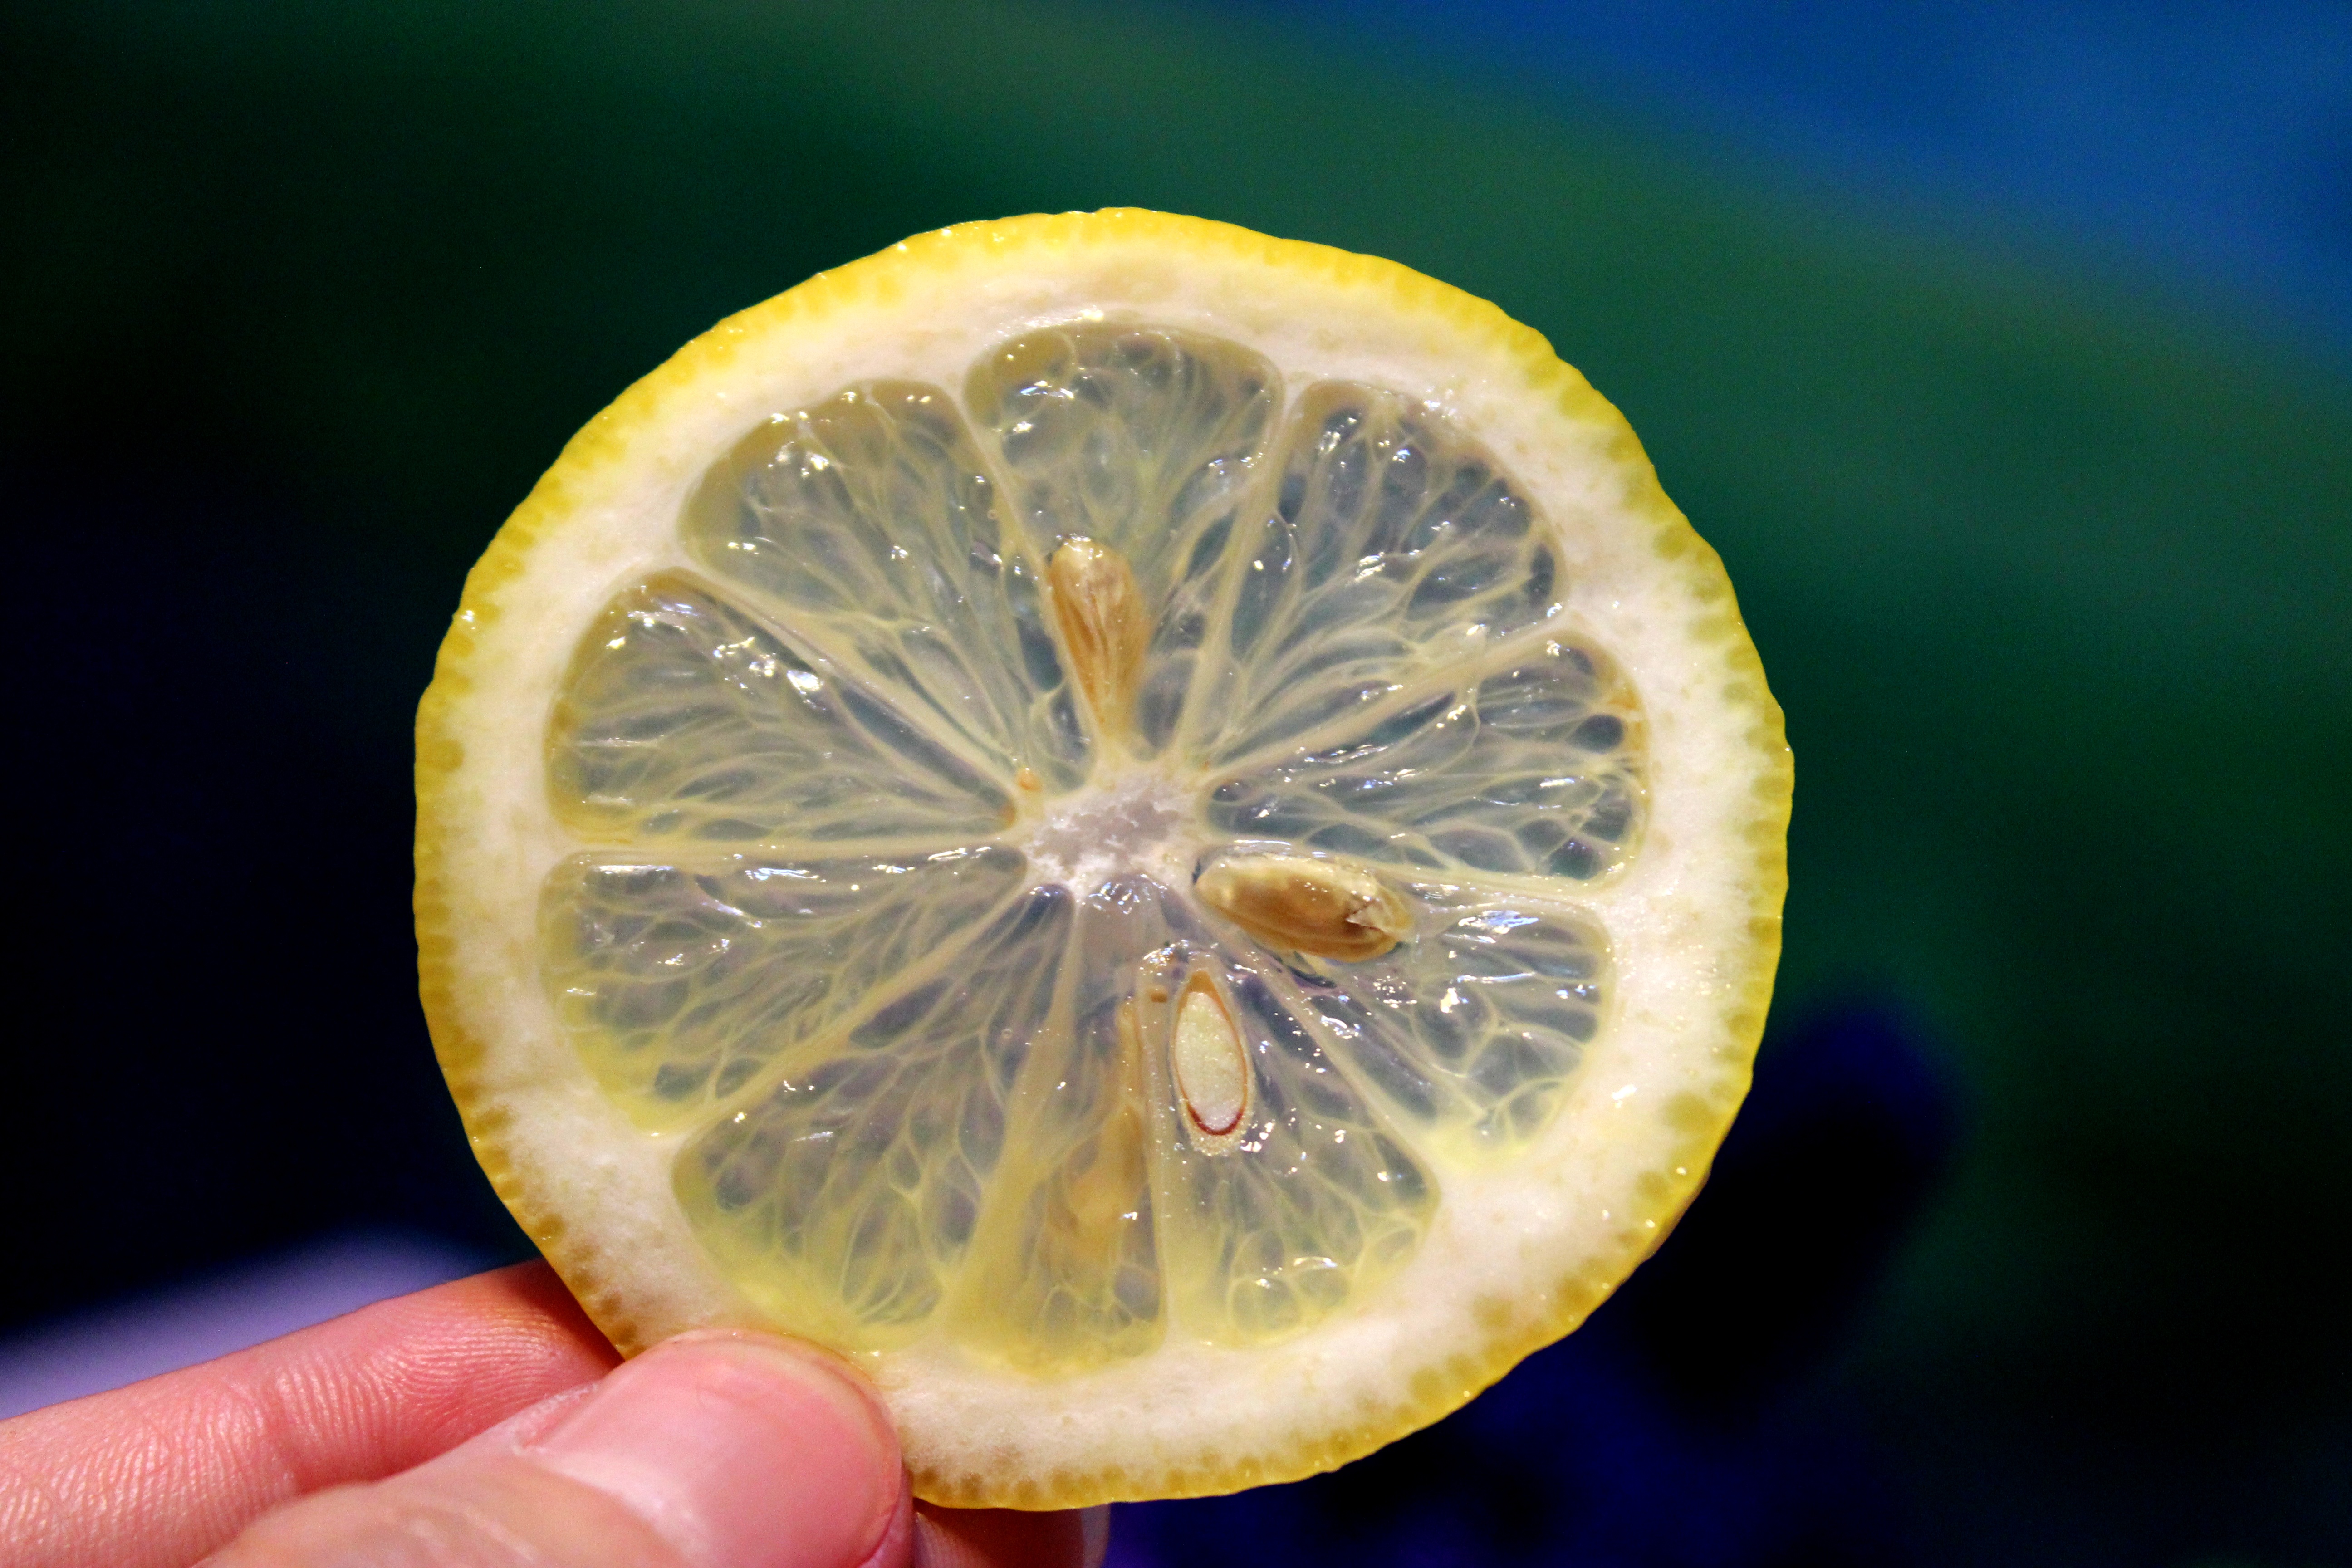
plant, photography, fruit, flower, food, produce, yellow, flora, lemon, lime, close up, citrus, macro photography, flowering plant, land plant